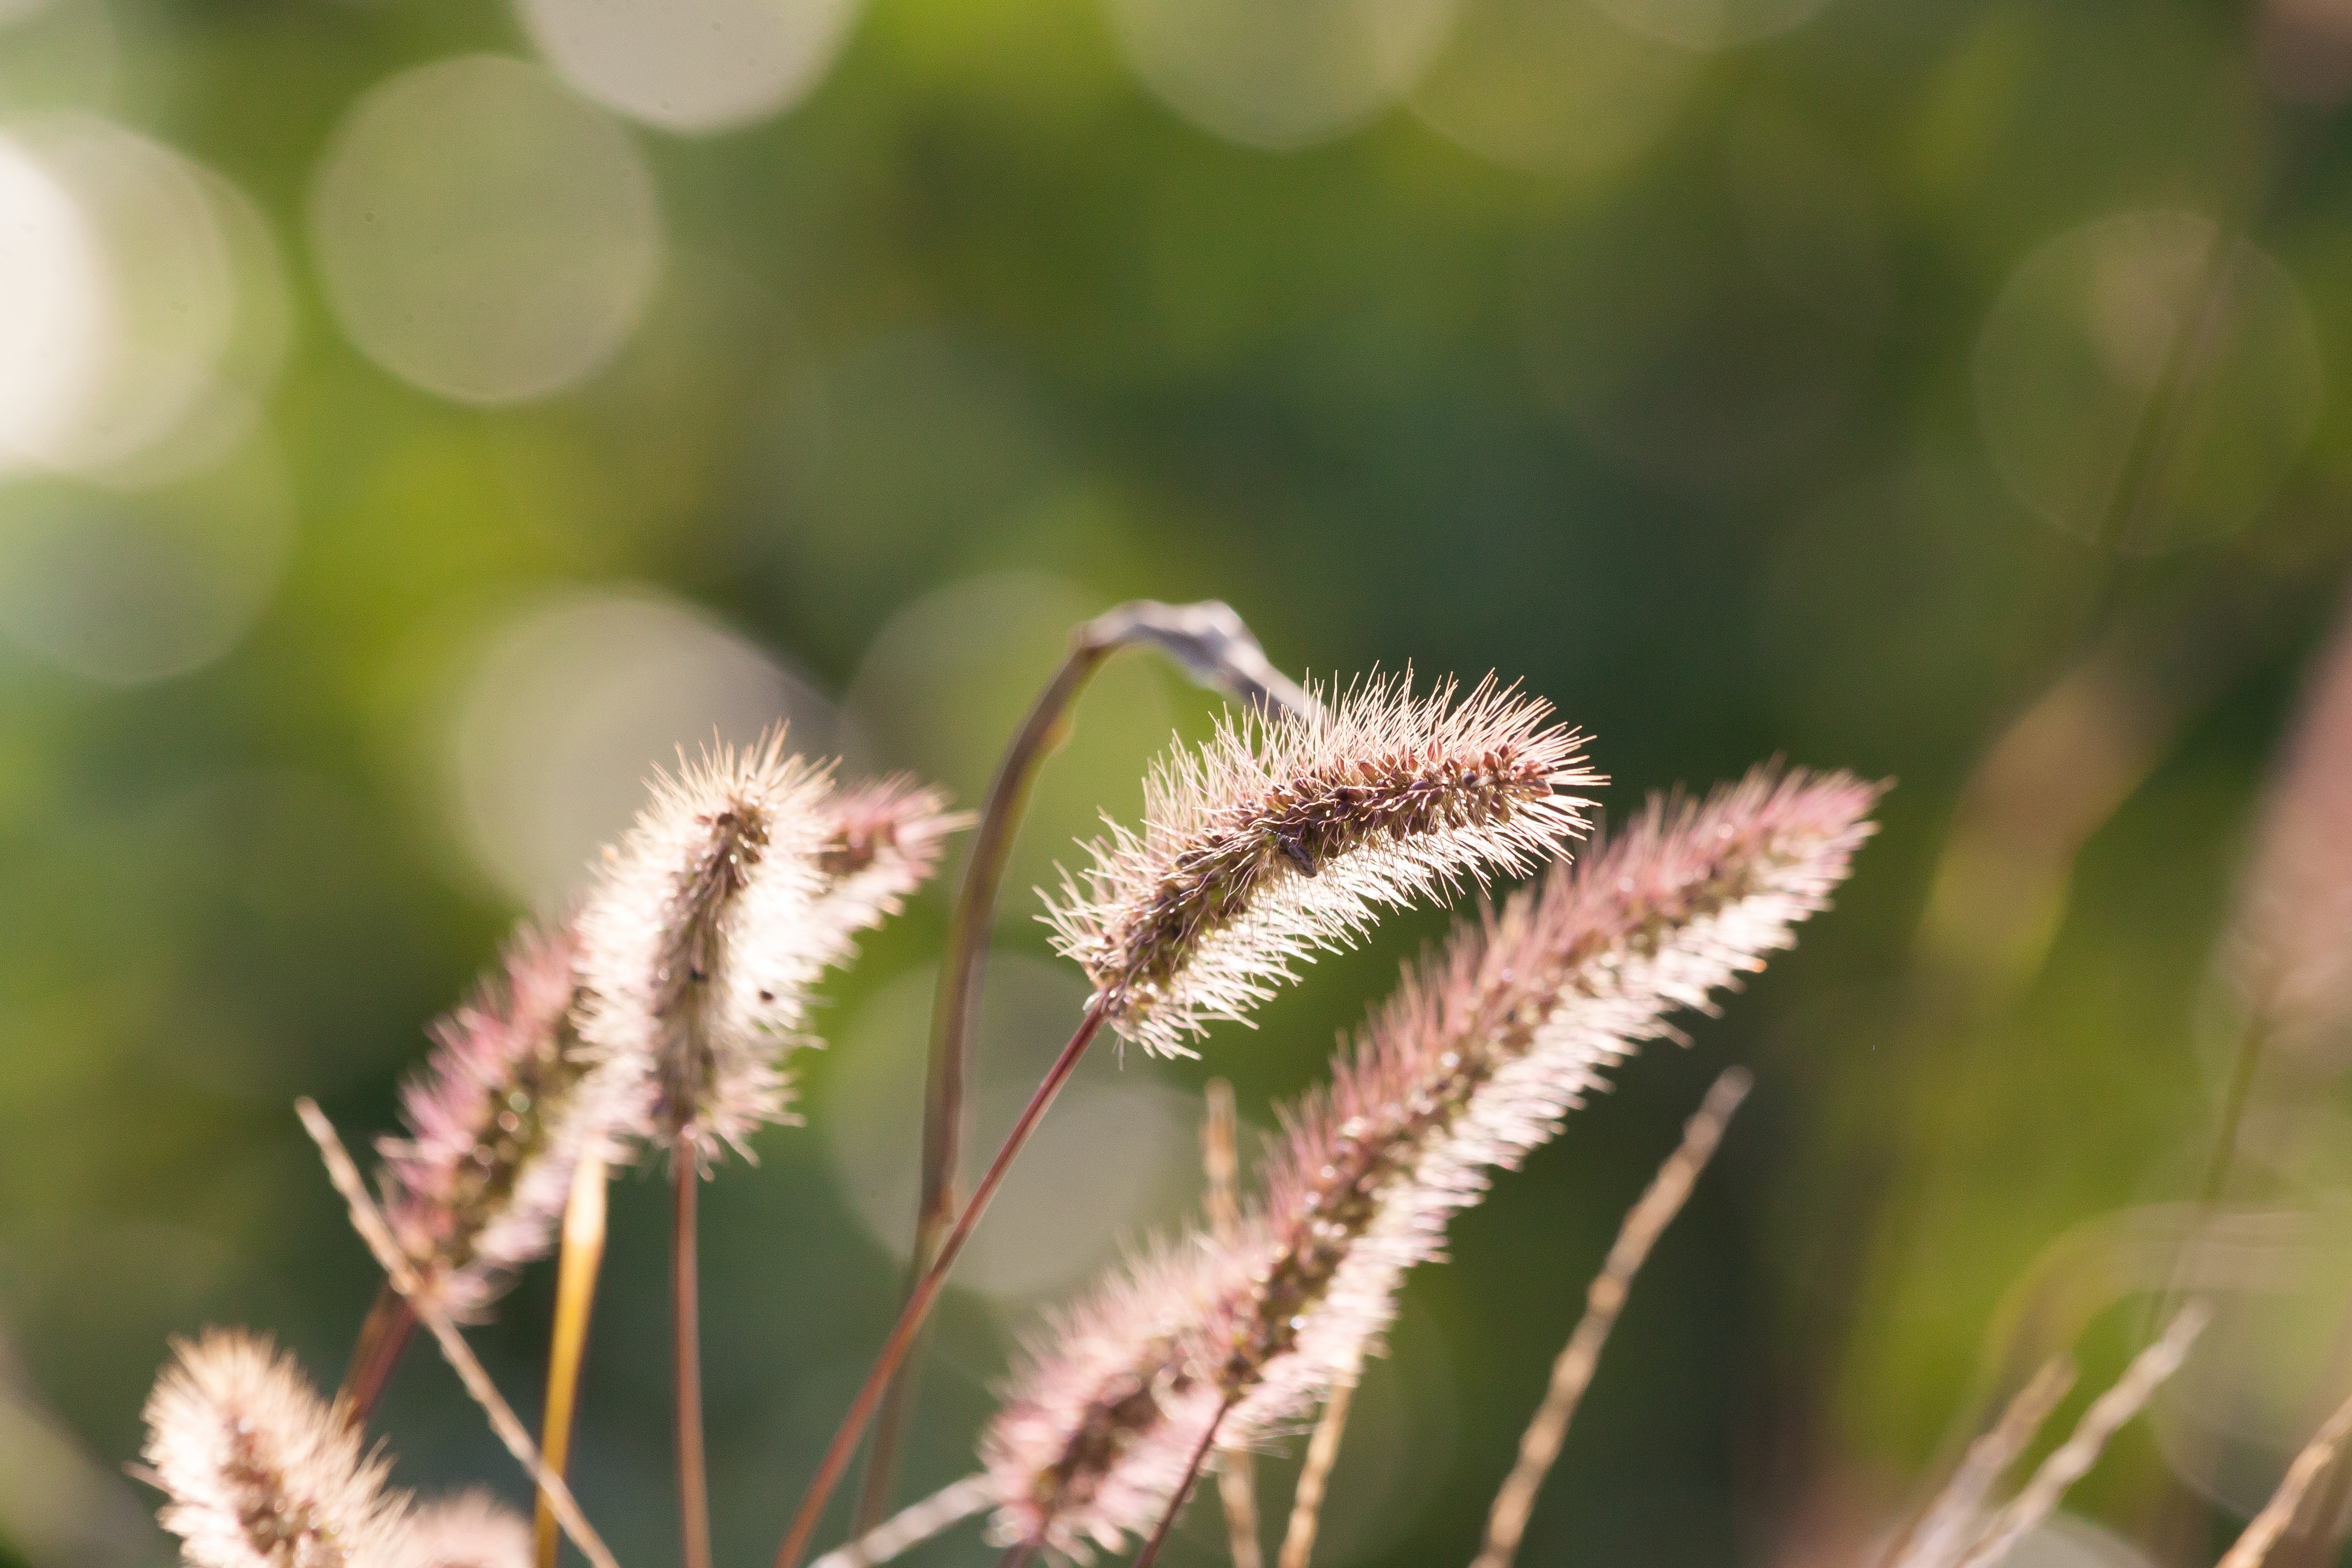
nature, grass, branch, plant, photography, grain, leaf, flower, frost, green, botany, agriculture, flora, fauna, spike, wildflower, close up, cereals, abendstimmung, back light, macro photography, awns, wild grain, flowering plant, grass family, plant stem, land plant, thorns spines and prickles